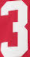
Number: 3